Kevin Kratz

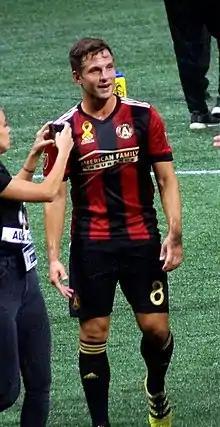
Kevin Kratz after playing for Atlanta United on 24 September 2017

On 11 December 2016, Philadelphia announced that it had completed its transaction to send midfielder Kratz to Atlanta United, acquiring the expansion club’s fourth-round pick in the 2020 MLS SuperDraft in exchange for Kratz.